Saint Christopher

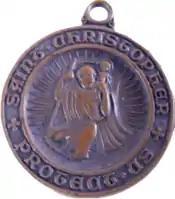
A bronze St. Christopher medallion

After Christopher had performed this service for some time, a little child asked him to take him across the river. During the crossing, the river became swollen and the child seemed as heavy as lead, so much that Christopher could scarcely carry him and found himself in great difficulty. When he finally reached the other side, he said to the child: "You have put me in the greatest danger. I do not think the whole world could have been as heavy on my shoulders as you were." The child replied: "You had on your shoulders not only the whole world but Him who made it. I am Christ your king, whom you are serving by this work." The child then vanished.